Arzos Peak

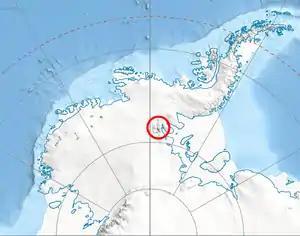
Location of Sentinel Range in Western Antarctica.

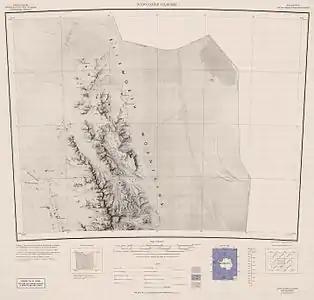
Map of northern Sentinel Range.

Arzos Peak is the sharp rocky peak on the west side of northern Sentinel Range in Ellsworth Mountains, Antarctica rising to 1893 m on the side ridge extending from a peak standing on the main crest of the range just north-northwest of Mount Dawson. Arzos is the ancient Thracian name of Sazliyka River in Southern Bulgaria.